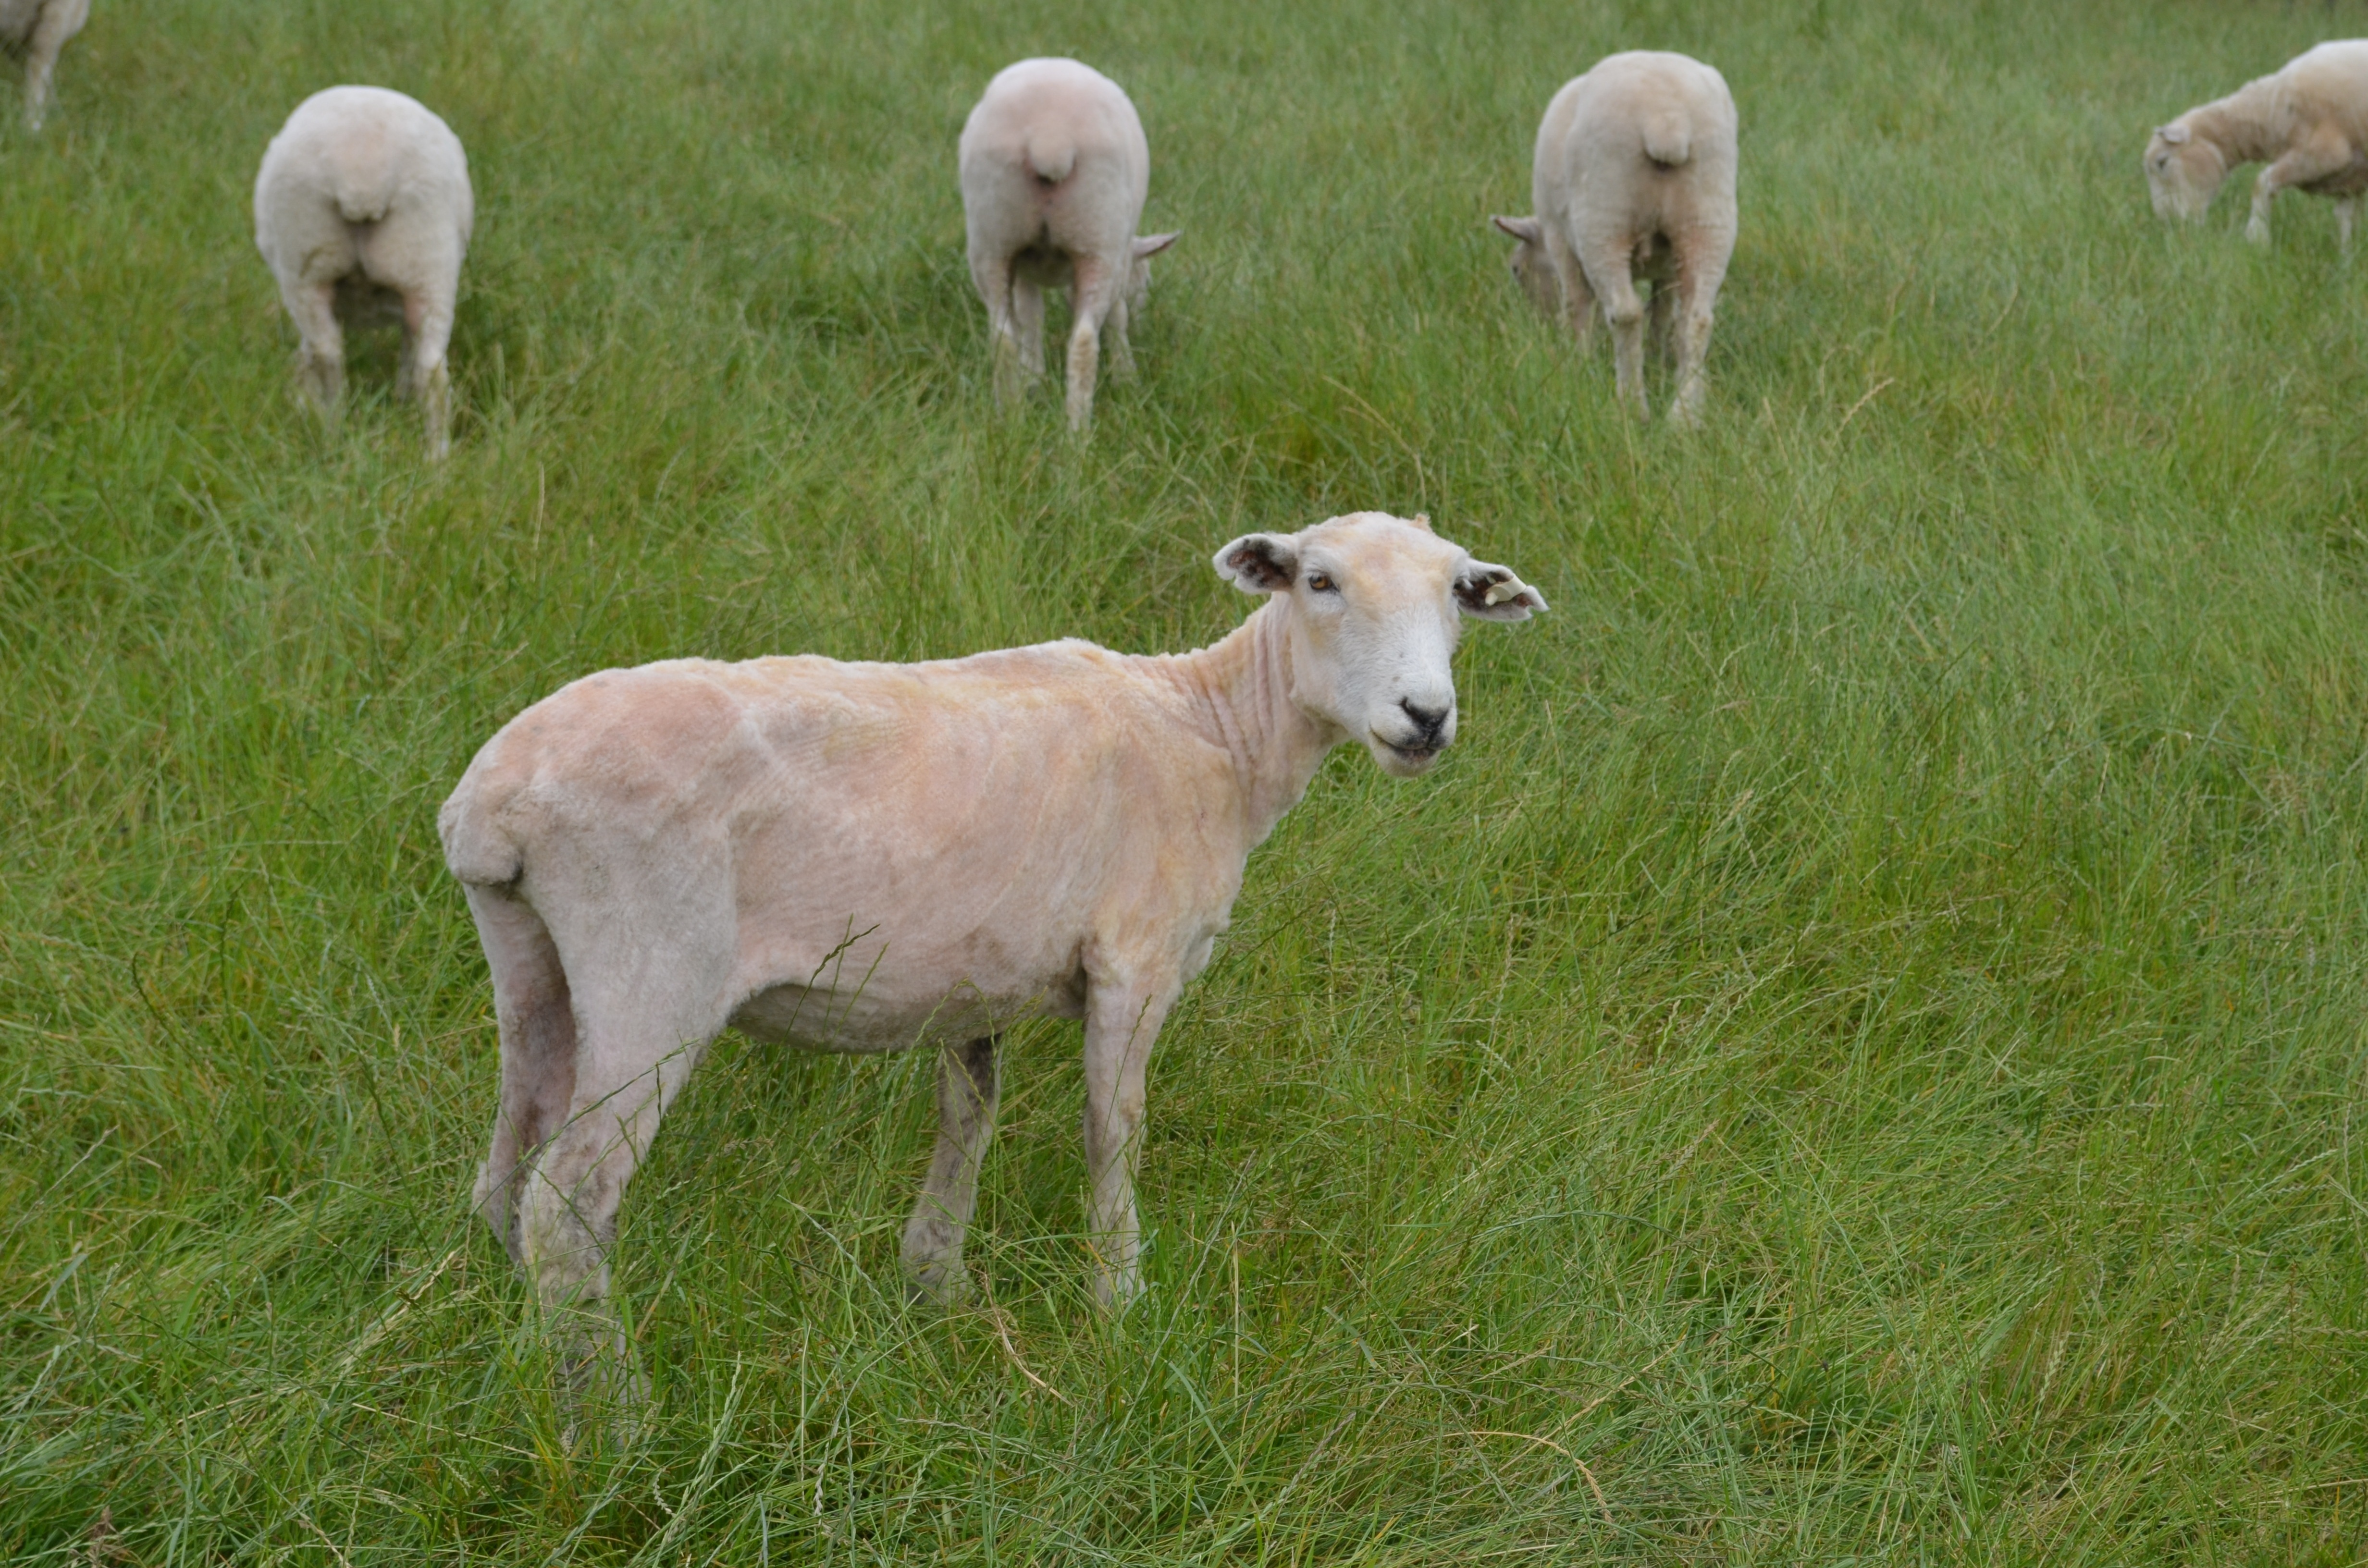
grass, meadow, wildlife, green, herd, pasture, grazing, sheep, mammal, wool, fauna, grassland, new zealand, vertebrate, sheeps, bighorn, butts, cow goat family